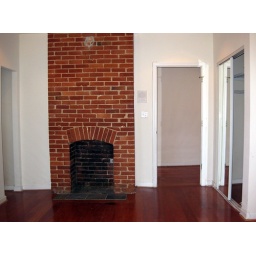
two fireplaces, one in this 1st floor bedroom fireplace and one in the 2nd floor living room